Answer in natural language. Estimate the real world distances between objects in the image. Which object is closer to black lshaped countertop (marked A), Doorway (marked B) or Doorway (marked C)? Choose between the following options: Doorway (marked B) or Doorway (marked C)
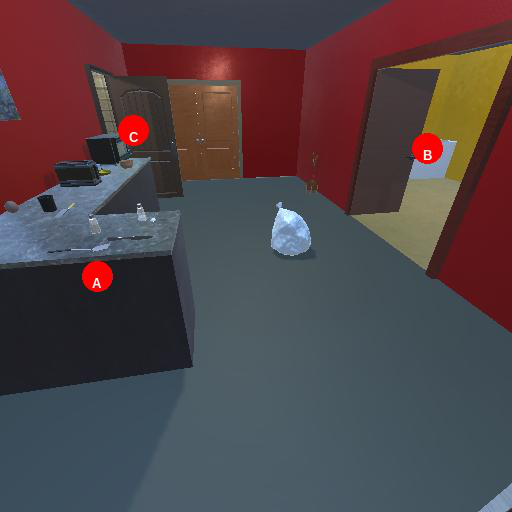
<answer>Doorway (marked C)</answer>